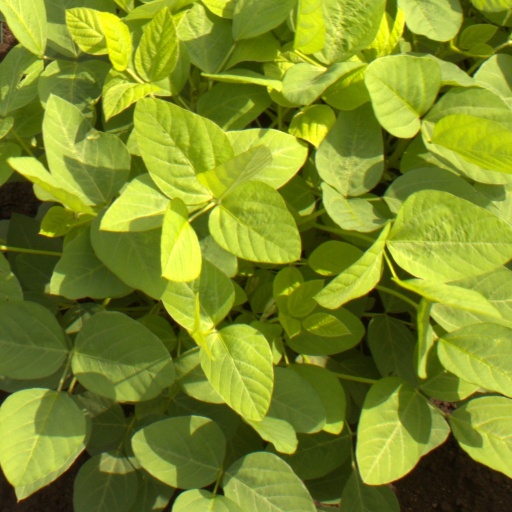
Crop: soybean